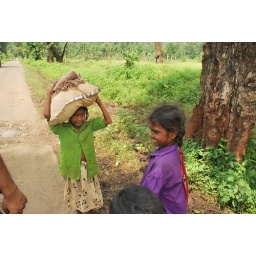
i love the little girl in green